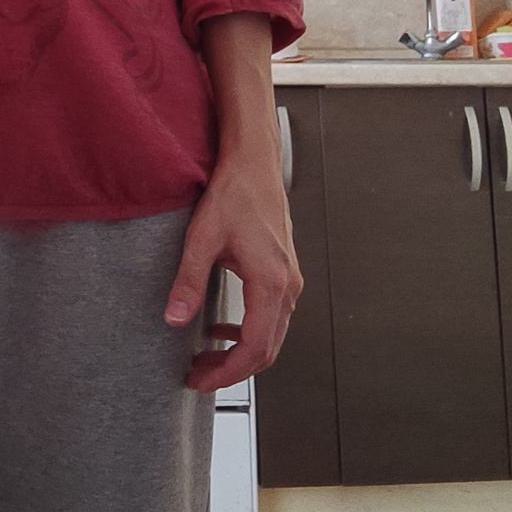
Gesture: no_gesture